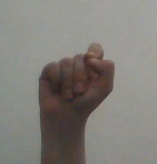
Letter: fa